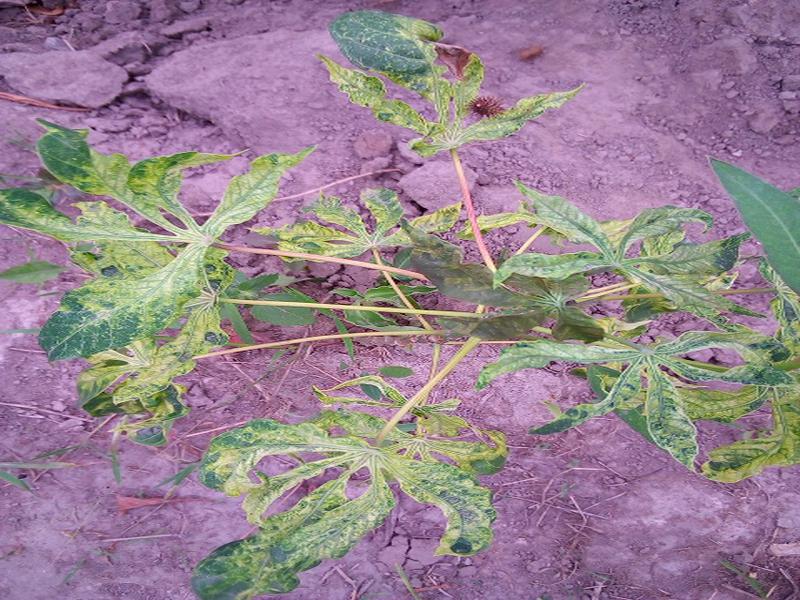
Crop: cassava
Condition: mosaic_disease